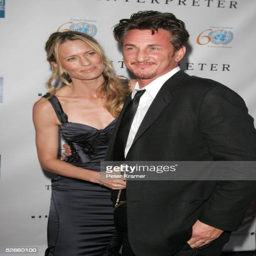
actor and his wife attend premiere